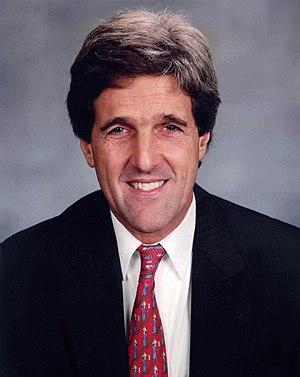
John Forbes Kerry, né le 11 décembre 1943 à Aurora, est un homme politique américain, secrétaire d'État des États-Unis du 1ᵉʳ février 2013 au 20 janvier 2017 durant la présidence de Barack Obama.